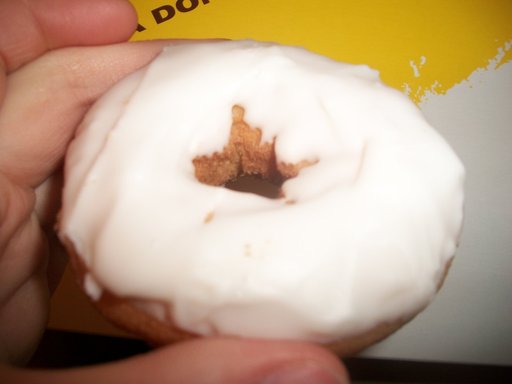
Label: donuts